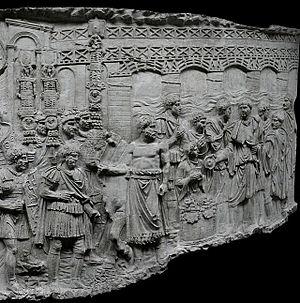
Moulage de la frise de la colonne Trajane, exposé au Museo della Civiltà Romana, Rome. Détail
Les reliefs de la colonne Trajane forment un bas-relief qui s'enroule en hélice autour du fût de la colonne Trajane, de la base au sommet. Ils racontent, du point de vue des Romains, le déroulement des guerres que Trajan a menées en Dacie.